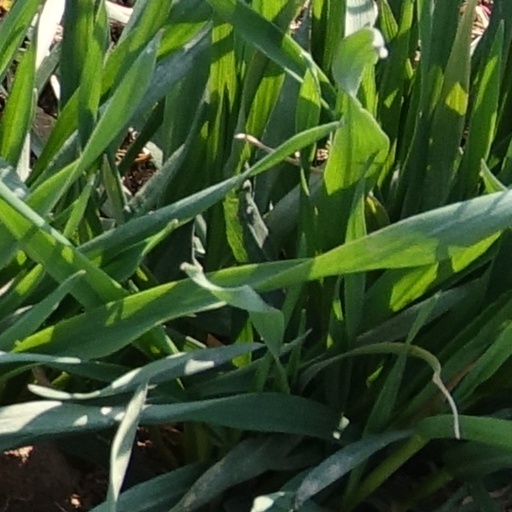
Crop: wheat